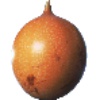
Label: granadilla